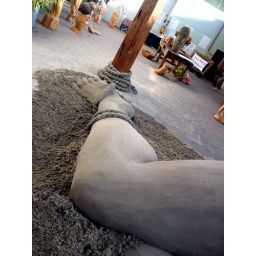
Tied leg by Susanne Ruseler, sand sculpture by Susanne Ruseler &amp;amp; Arianne van Rosmalen, Heusden, the Netherlands, 2009